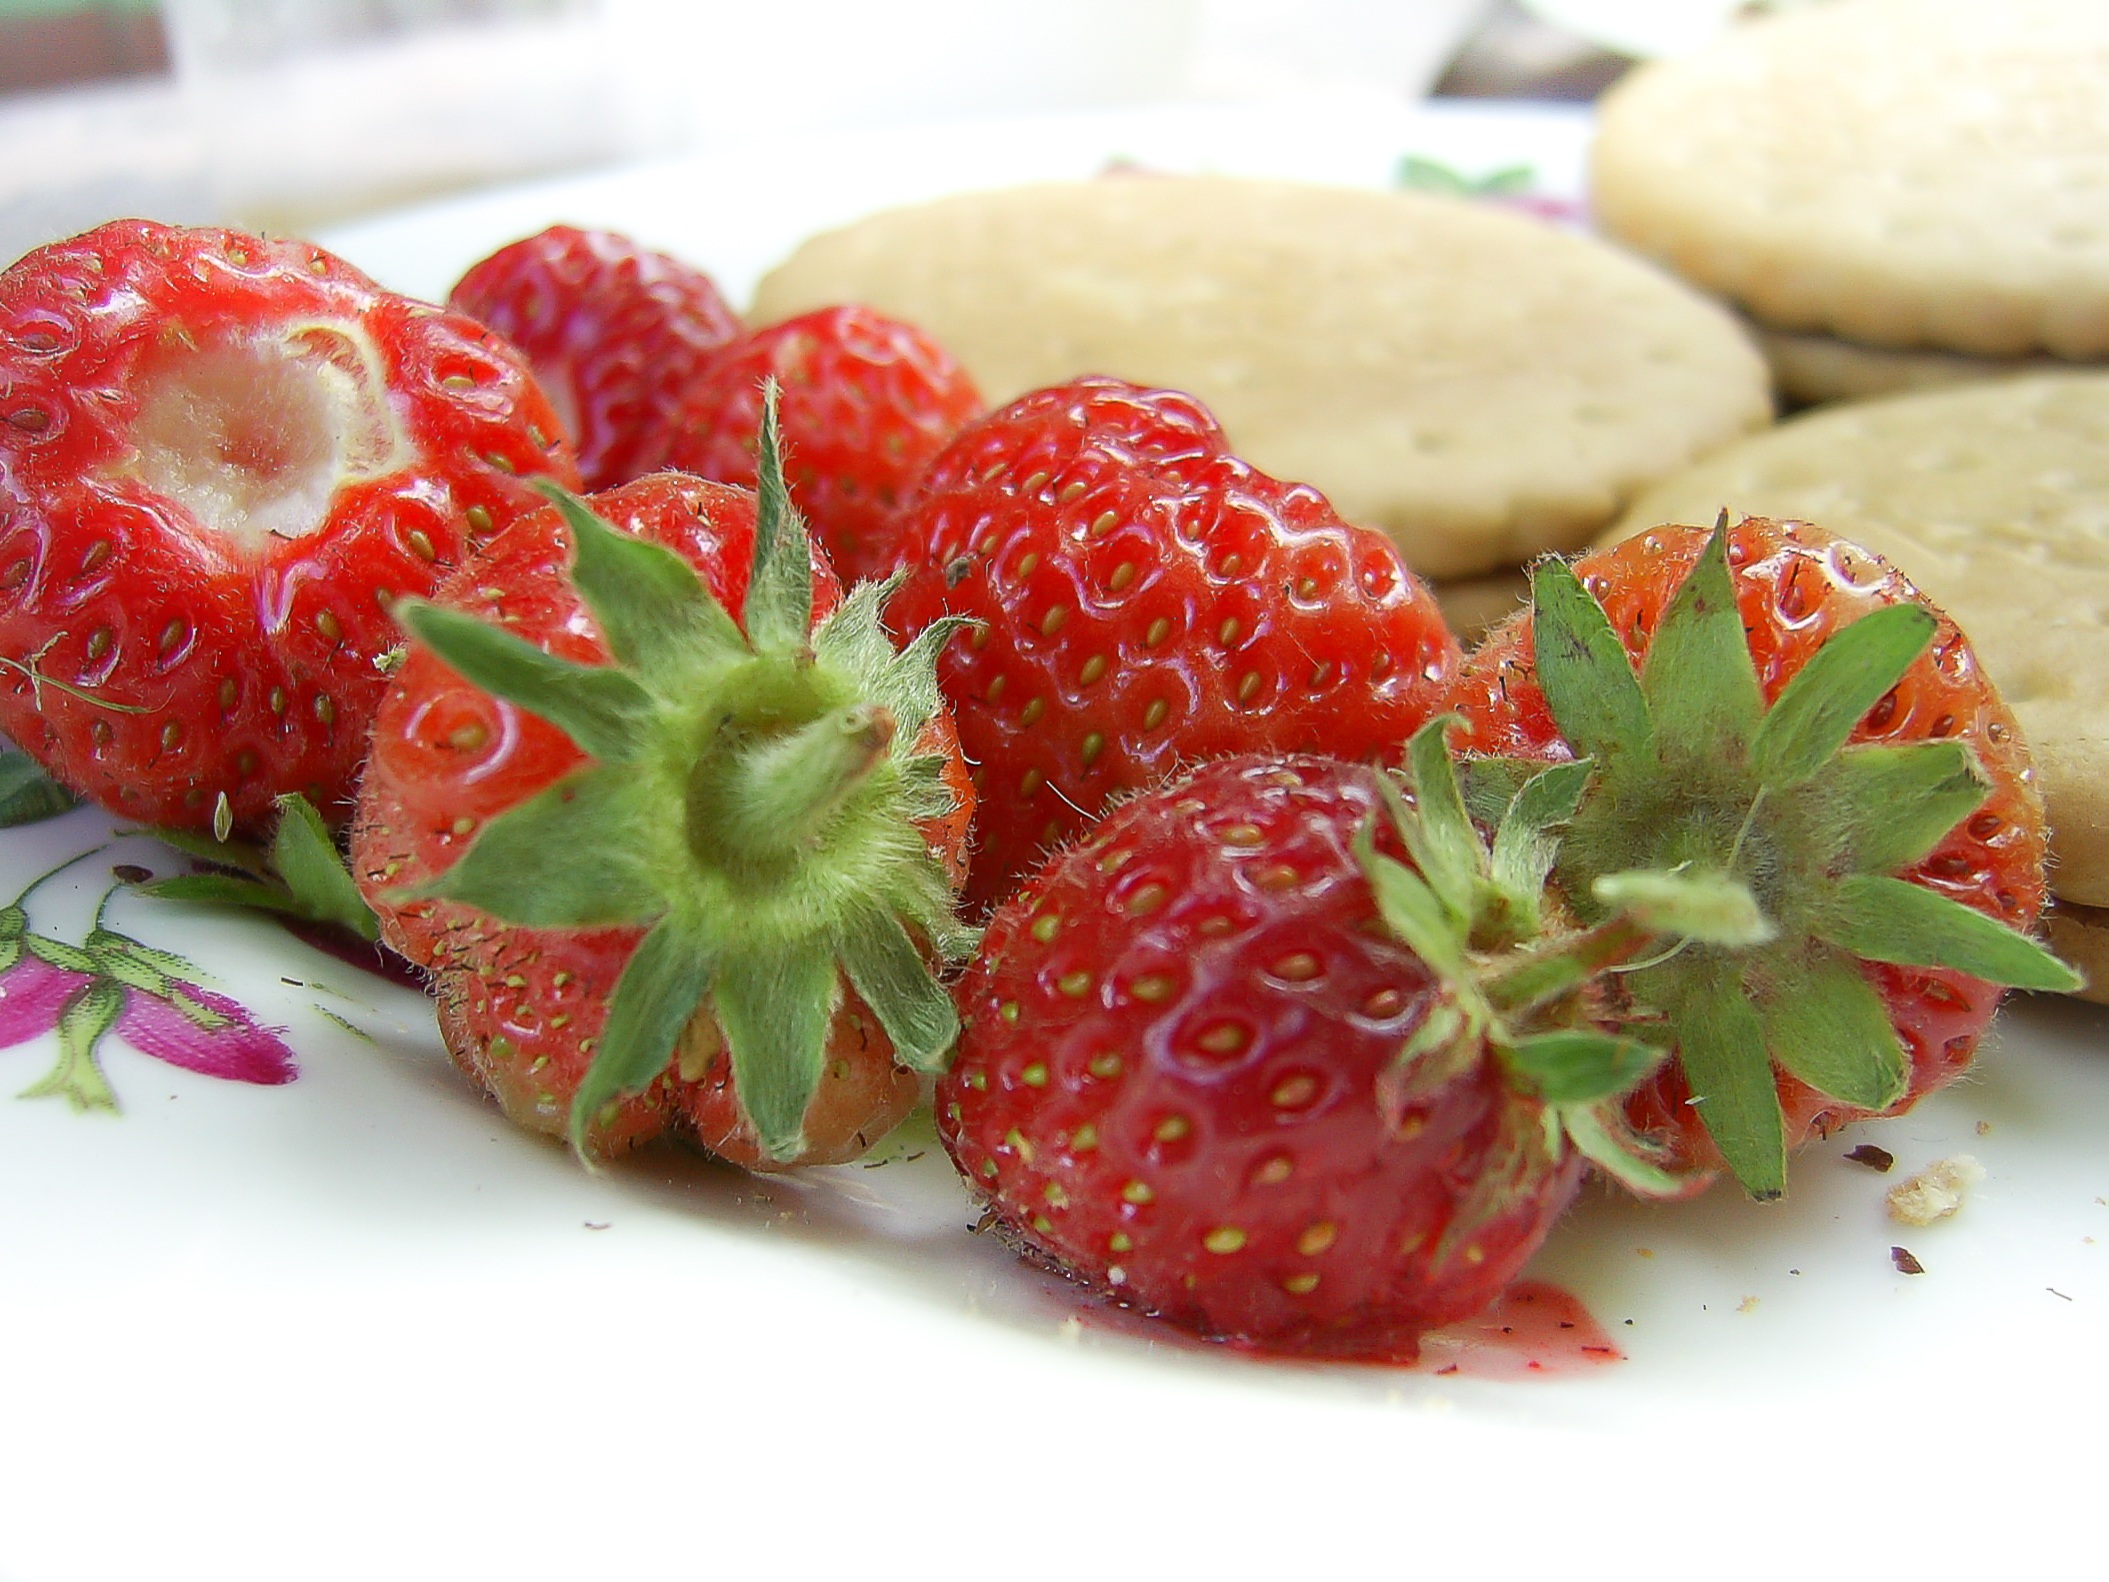
plant, raspberry, fruit, berry, food, produce, dessert, strawberry, strawberries, vitamins, healthy eating, cakes, frutti di bosco